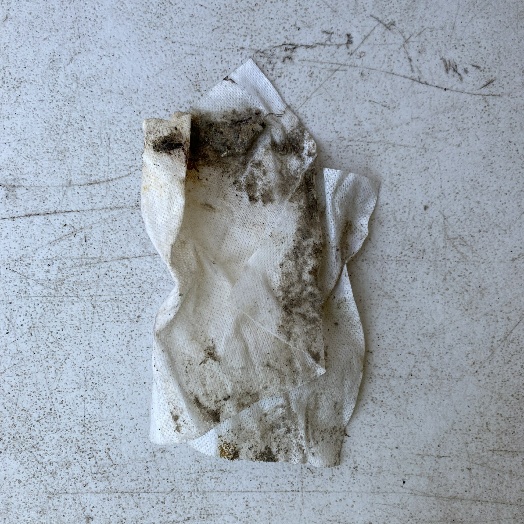
Label: Textile Trash